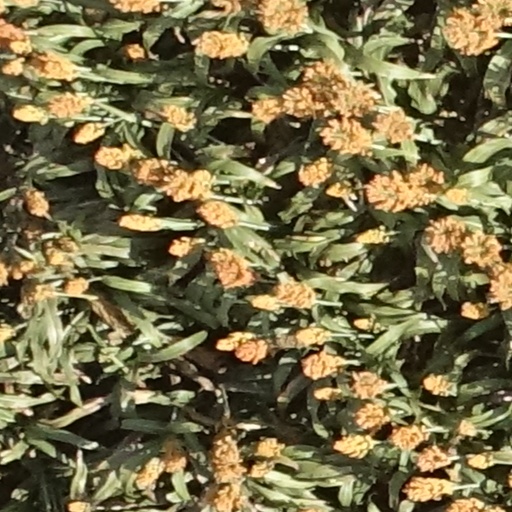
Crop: sorghum